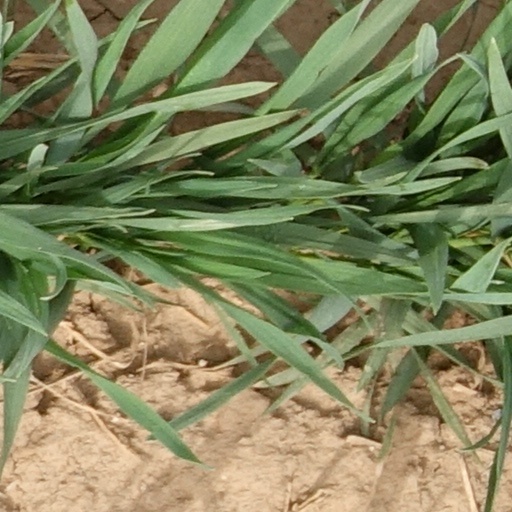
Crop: wheat